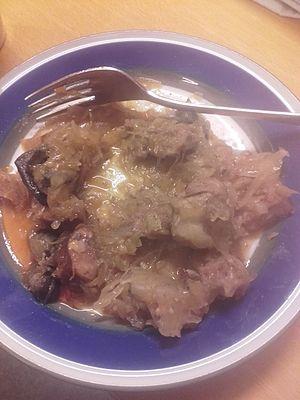
Le bigos est un ragoût au chou, traditionnel dans la cuisine polonaise. Il est considéré comme le plat national polonais, et est généralement servi le lendemain de Noël.